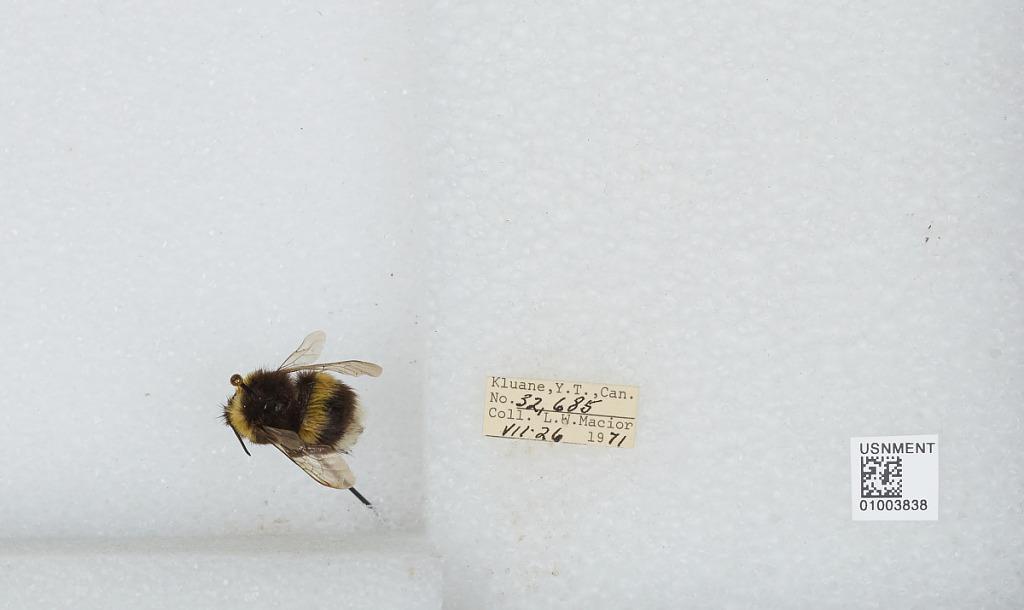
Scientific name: Bombus (Bombus) lucorum (Linnaeus)
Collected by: L. Macior
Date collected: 1971-7-26
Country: Canada
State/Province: Yukon Territory
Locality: Kluane
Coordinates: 60.75, -139.5